External morphology of Odonata

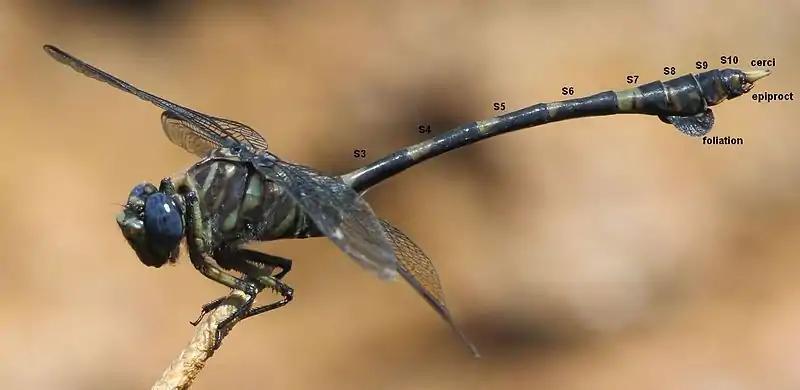
Male dragonfly ("Ictinogomphus ferox") showing abdomen with annotated segments 3-10 (S3-S10), appendages and foliations

The aquatic nymph (larva) has a stockier, shorter, body than the adult. It lacks wings, the eyes are smaller, the antennae longer, and the head is less mobile than in the adult. The mouthparts are modified, with the labium being adapted into a unique prehensile organ for grasping prey. Damselfly nymphs breathe through external gills on the abdomen, while dragonfly nymphs respire through an organ in their rectum.